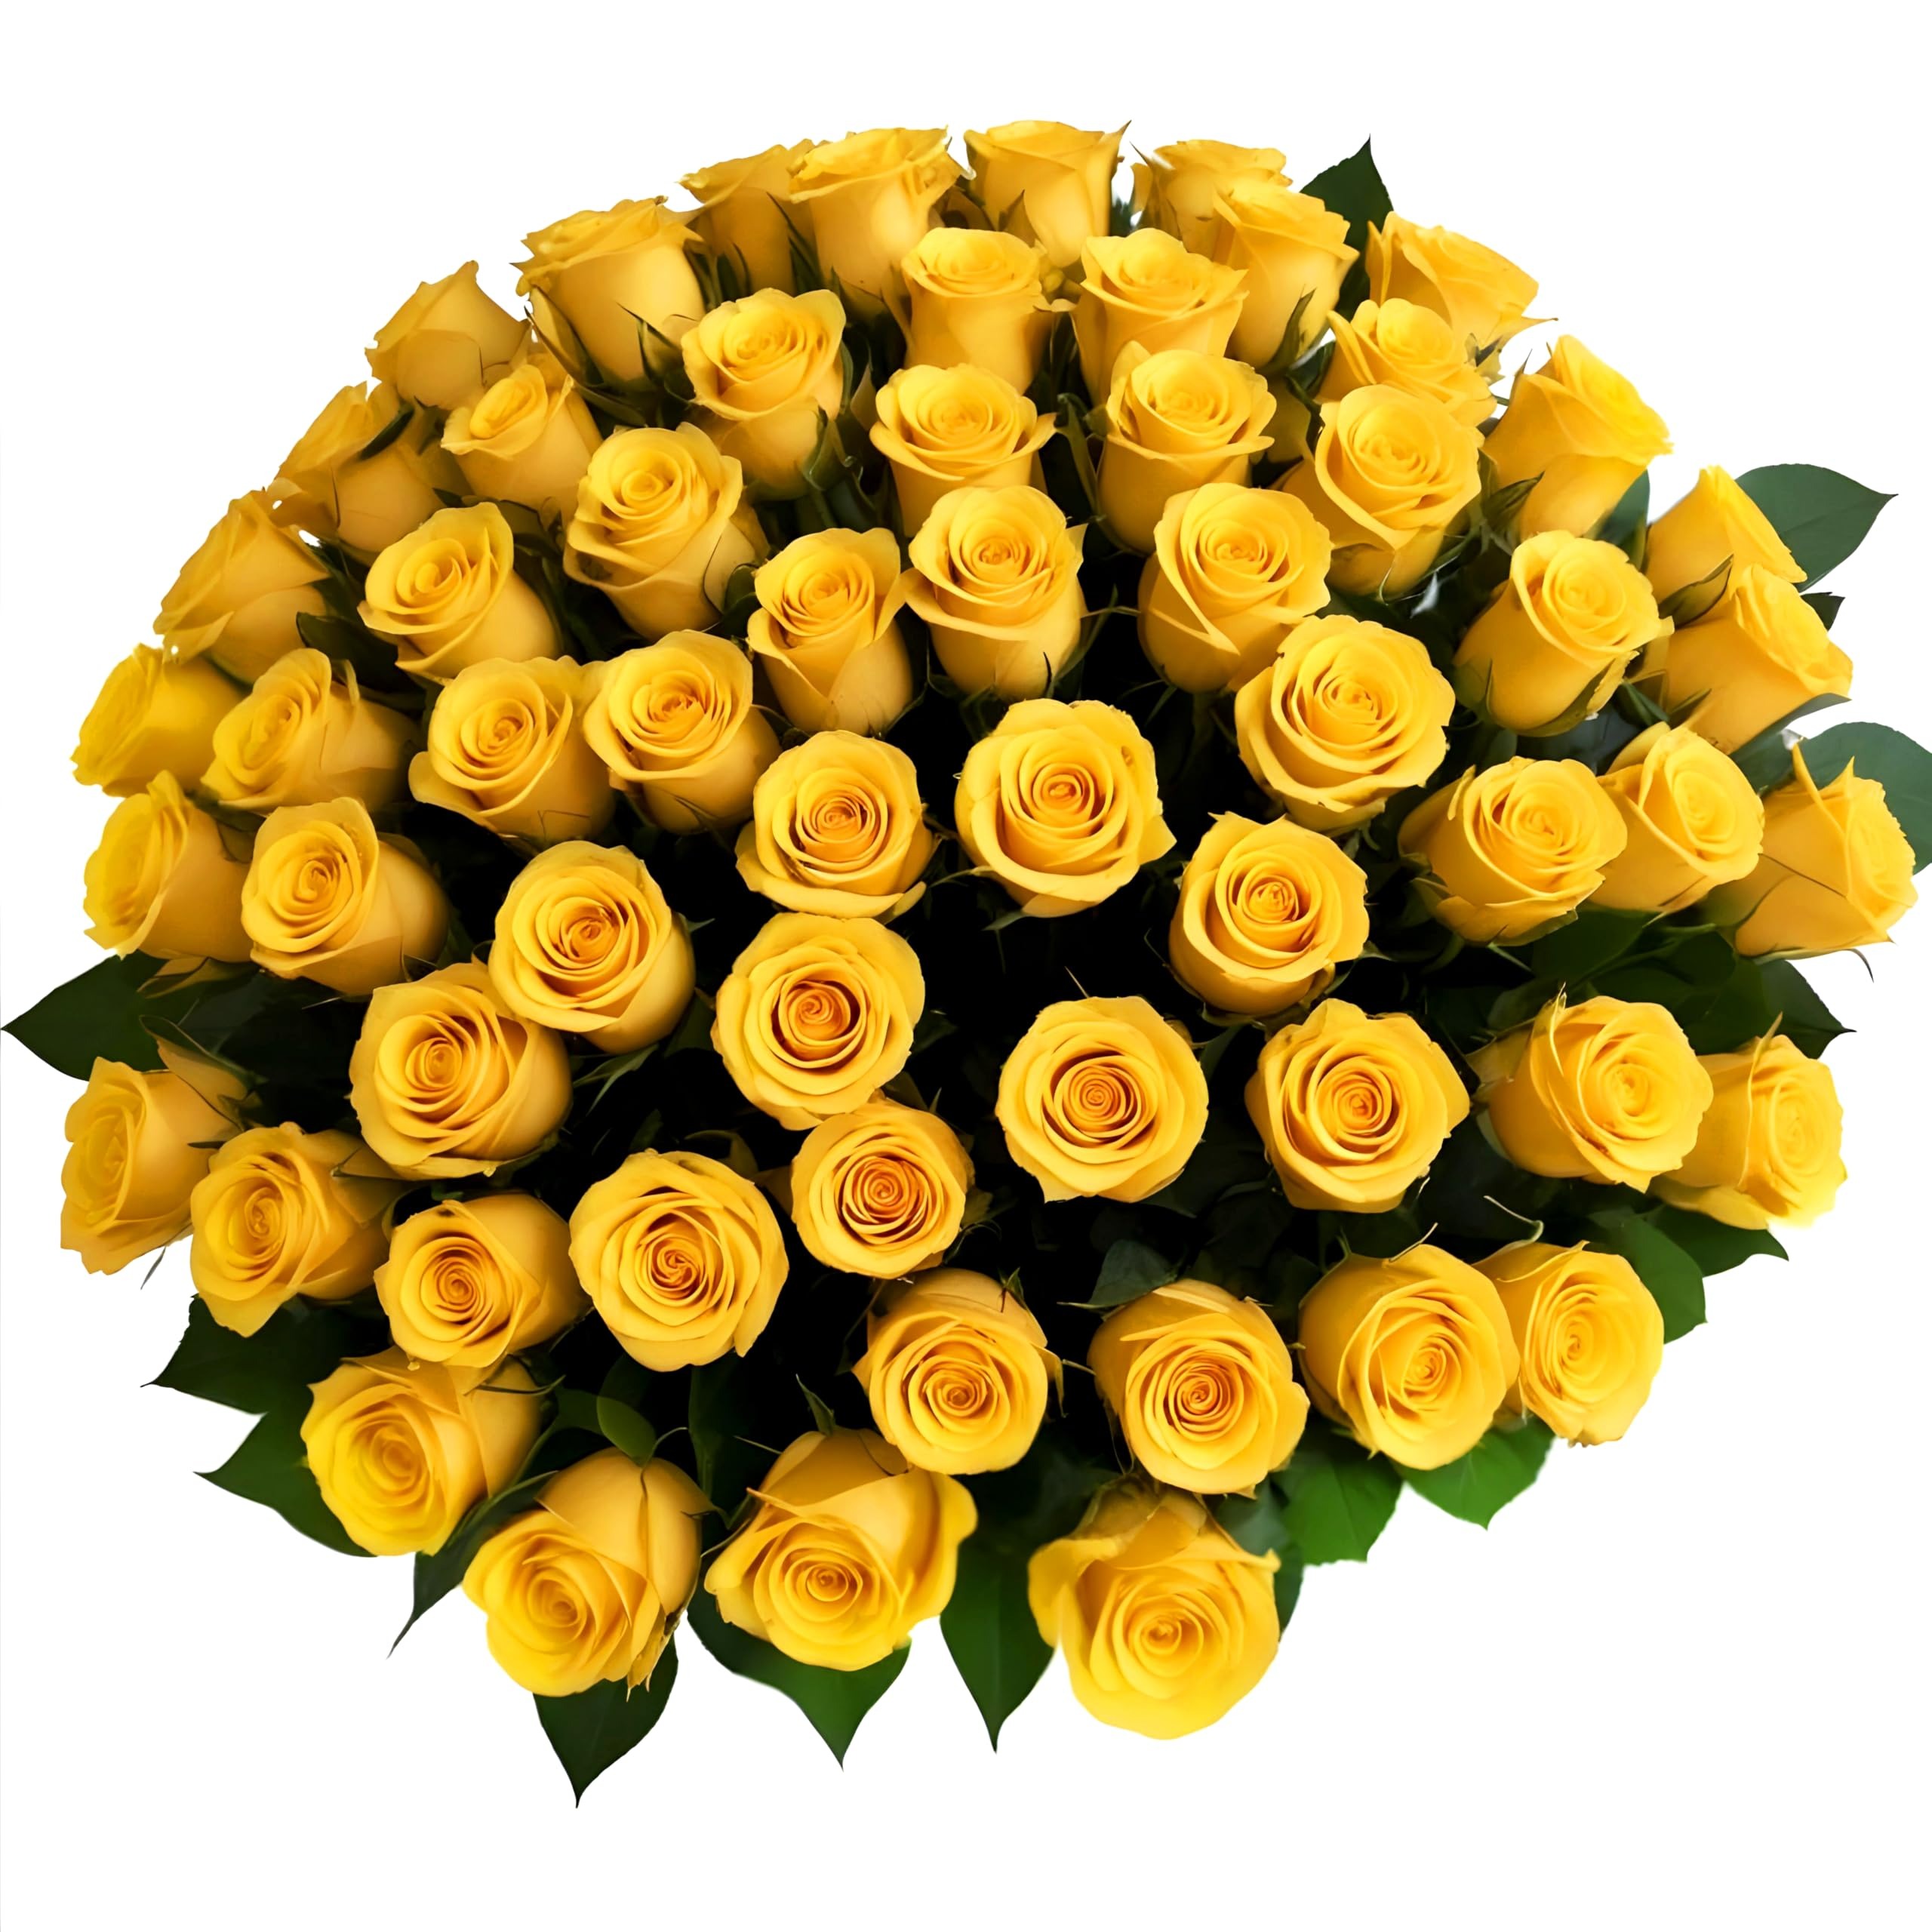
Item Name: 50 Yellow Roses | Bulk Roses by Arabella Bouquets | Real Fresh Flowers for Delivery, Gift for Birthday Women, Congratulations, Anniversary, Thank You, Mother's Day
Bullet Point 1: This bouquet contains 50 Stems of Yellow Roses
Bullet Point 2: NO STRESS GIFT GIVING: Choose the date that works best for you so you can feel confident about ordering your gorgeous blooms for a special celebration!
Bullet Point 3: A BRIGHTER FUTURE: All of our farms are Rainforest Alliance Certified so you can feel even better about your fresh cut bouquet!
Bullet Point 4: STUNNING GIFT: Don’t forget to select “This is a gift” before checkout so your loved one knows who this gift is from!
Bullet Point 5: SEND HAPPINESS: At Arabella Bouquets we have you covered for all your flower needs: birthdays, sympathy, anniversary, congratulations, get well soon and more.
Bullet Point 6: LONG LASTING FLOWERS: We harvest our flowers in bud form so that they last as long as possible when they reach you! Once you get those thirsty blooms into some water, give your fresh cut flowers at least 2 days in water to open up to their full, beautiful potential!
Bullet Point 7: FARM-FRESH QUALITY: We ship our bouquets directly from our farms to you! We want to make sure our customers are experiencing the best possible fresh flower bouquet delivery.
Bullet Point 8: PLEASE NOTE: We always strive to provide our customers with the freshest bouquet possible. In order to do this, the color of the roses may not match the picture exactly.
Product Description: A timeless, romantic classic, this bouquet of fresh-cut roses, straight from our farm, is sure to melt the heart of whoever receives it. The fresh-cut bouquet of roses makes a great gift for Valentine's Day, birthdays, anniversaries, or a decoration for everyday.
Value: nan
Unit: None

Price: 79.99